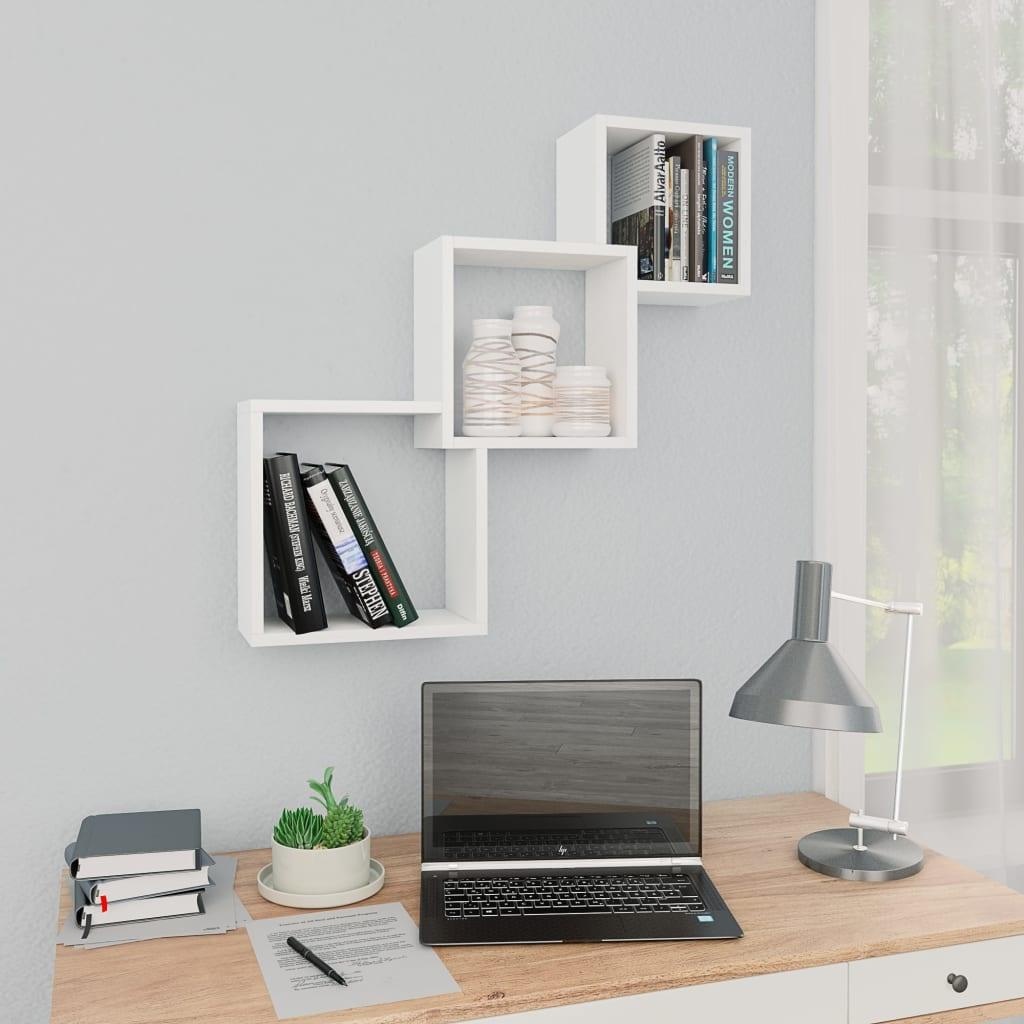
Cube Wall Shelves White 33.3"x5.9"x10.6" Chipboard
In want of square footage? Maximise your interior storage and staging space and turn your empty wall into attractive charm with our practical and decorative cube wall shelves! Featuring 3 cubes with an interlocking design, the wall shelf set serves as the perfect place to store and display your books, awards, collectables, ornaments, etc. Made of strong chipboard, the wall cube set is exceedingly sturdy and durable. Additionally, with the included mounting materials, the hanging shelf set is easy to mount to the wall. Our wall shelf set will surely be an ideal choice for your bedroom, living room, kitchen or entrance area! This listing may have variant(s). Please review and select the variant before making a purchase.
Brand: WLCW
Category: Furniture > Shelving > Wall Shelves & Ledges > Modular Wall Shelves & Ledges